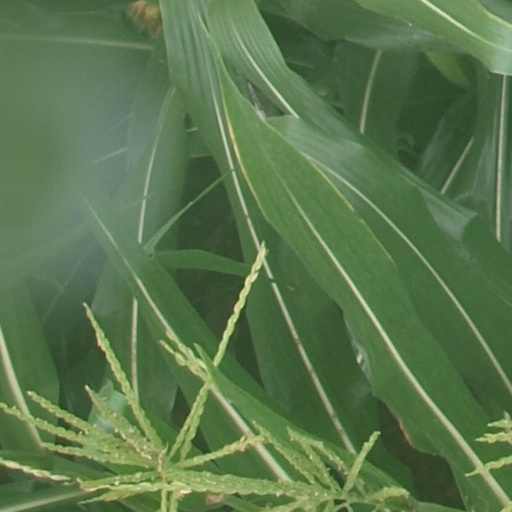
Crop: maize; corn